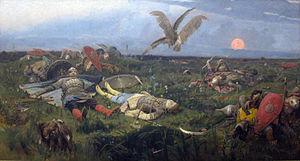
16 mars : Baudouin IV, roi de Jérusalem, meurt de la lèpre, à l’âge de 24 ans. Il laisse le trône à son neveu, Baudouin V, un enfant de six ans, et la régence au comte Raymond III de Tripoli, qui s’empresse d’envoyer des émissaires à Damas pour demander une trêve, afin de consolider son pouvoir. Saladin lui accorde une trêve de quatre ans.